Second Federal Republic of Mexico

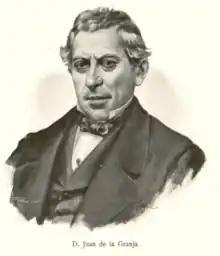
, the Spanish-Mexican engineer who constructed Mexico's first telegraphic network during the Second Republic.

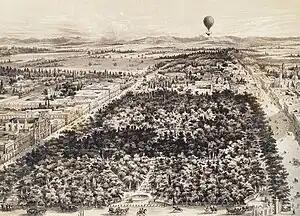
The Alameda Central in 1855 with a hot air balloon in the background.

The Liberal journalist Fernando Orozco y Berra, brother of historian Manuel Orozco y Berra, published his sole novel "La guerra de 30 años" (The Thirty Years War) during this period, concerned not with actual war, but with thirty years of the protagonist's tragic romances.